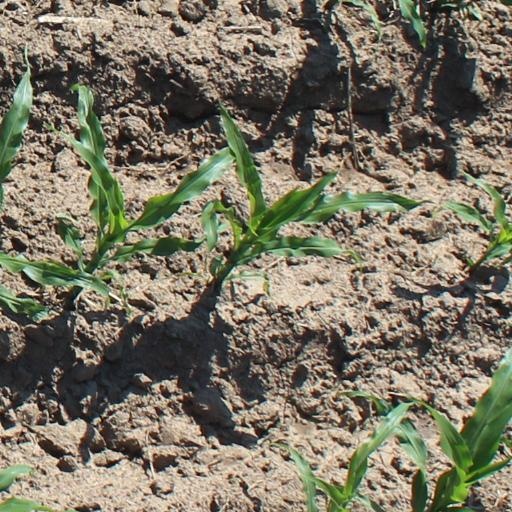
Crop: maize; corn